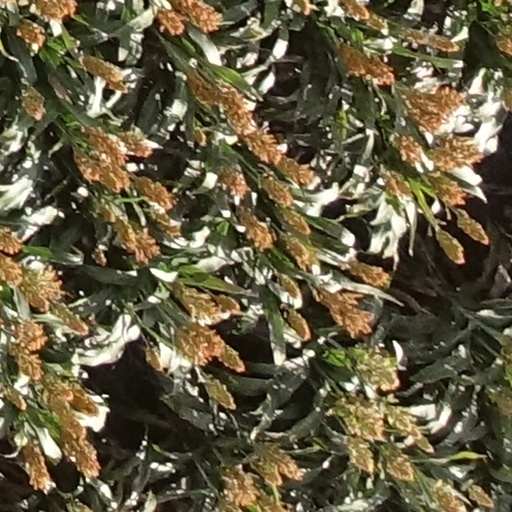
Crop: sorghum